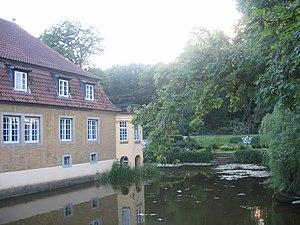
Château Oberbehme à Kirchlengern, arrondissement de Herford, Rhénanie-du-Nord-Westphalie, Allemagne. العربية